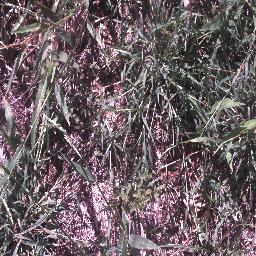
Label: negative